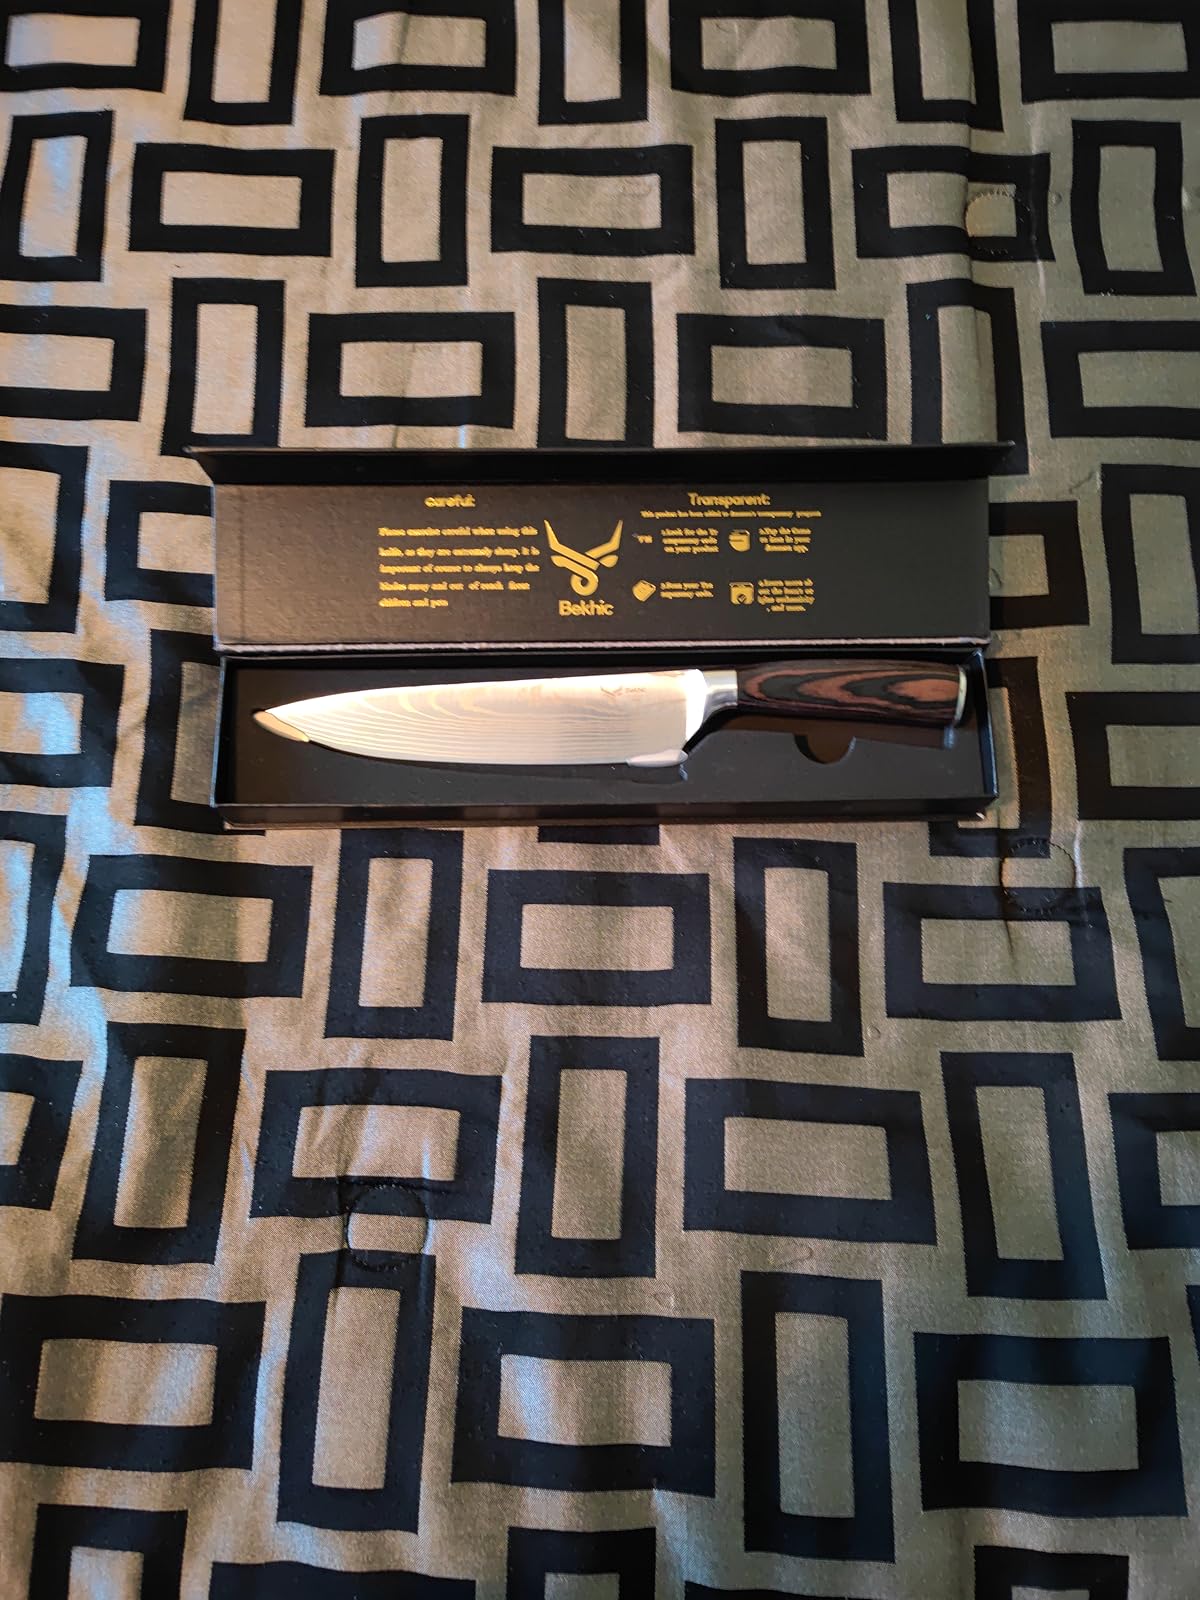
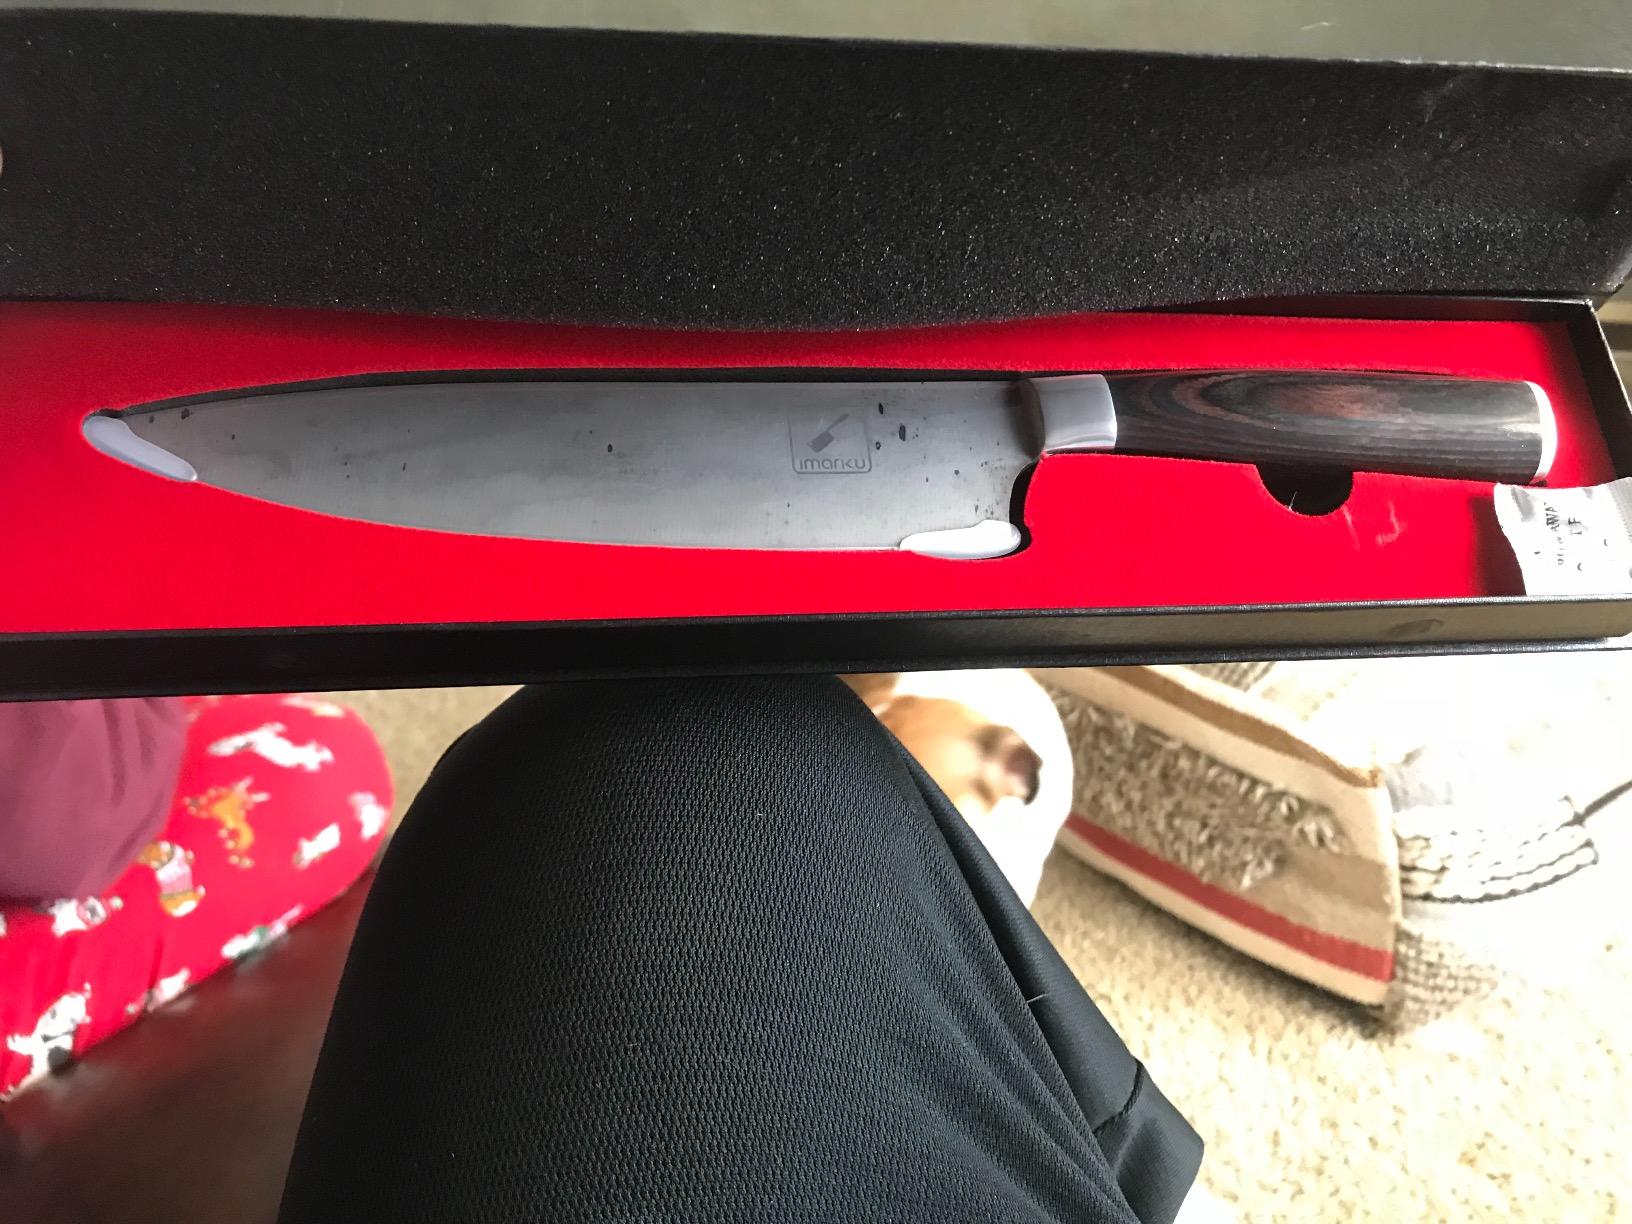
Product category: items_knife
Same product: no